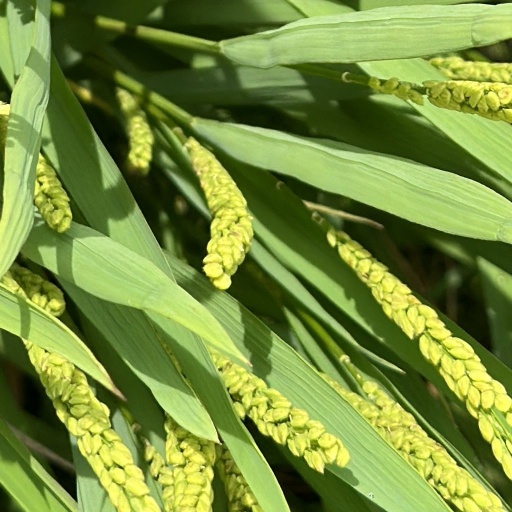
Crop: rice